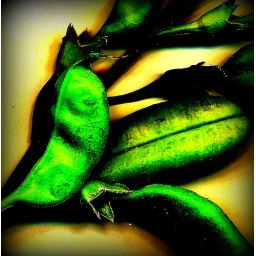
False Indigo. Flowering in the Spring. Seed pods green in summer months. turning black in late summer and autumn